Fabio Fabbri

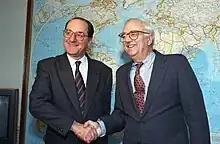
Fabbri with Les Aspin in 1993

Fabbri was born in Ciano d'Enza, Italy, on 15 October 1933. He graduated from the University of Parma with a law degree, and began a career as a lawyer.